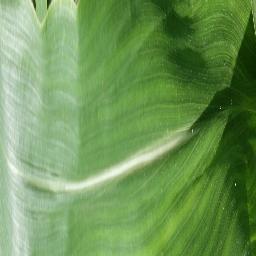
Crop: corn
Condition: (maize)_healthy